Queen's Quay Terminal

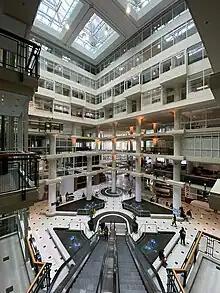
Atrium

The facility has of retail and office space on eight floors. Yahoo! Canada, Anheuser-Busch InBev's Canadian unit Labatt and PortsToronto have offices in the building. The first floor has a grocery store, some shops and several restaurants. The second floor has offices and the Pearl Harbourfront Restaurant. The third floor is home to the Fleck Dance Theatre. The Terminal formerly was the site of the Museum of Inuit Art.